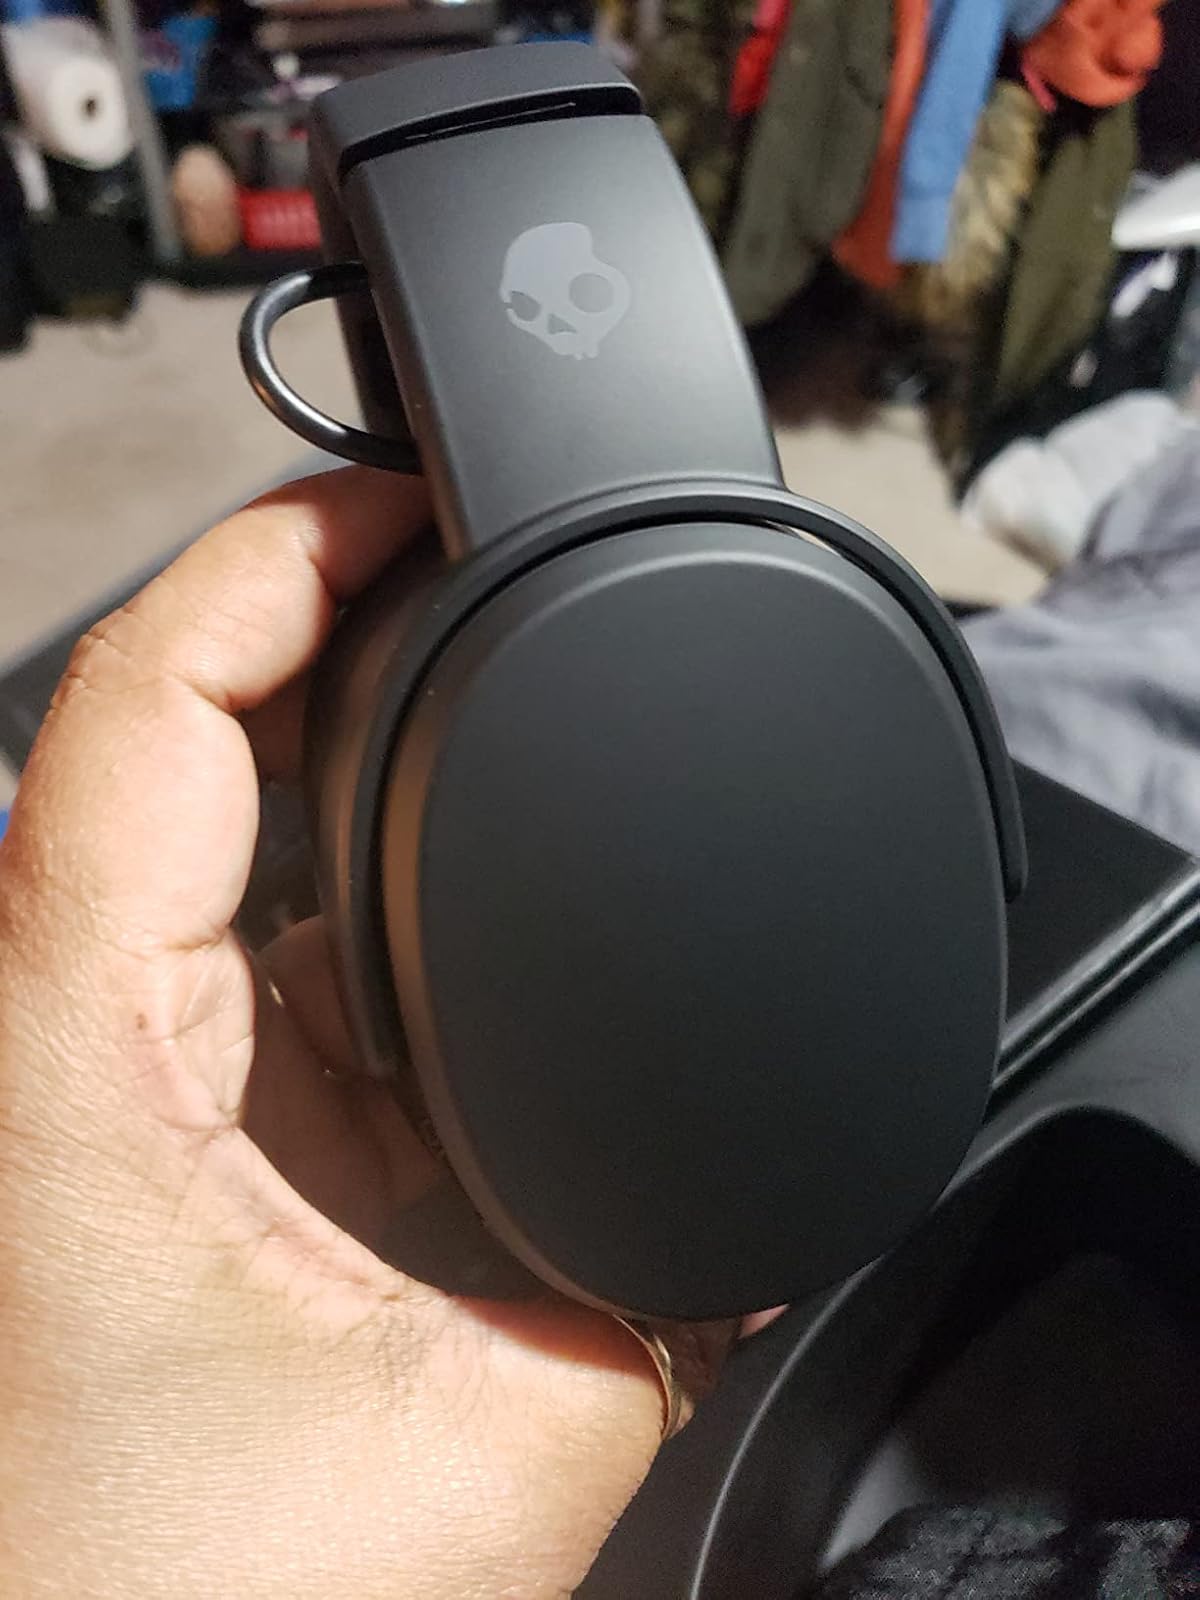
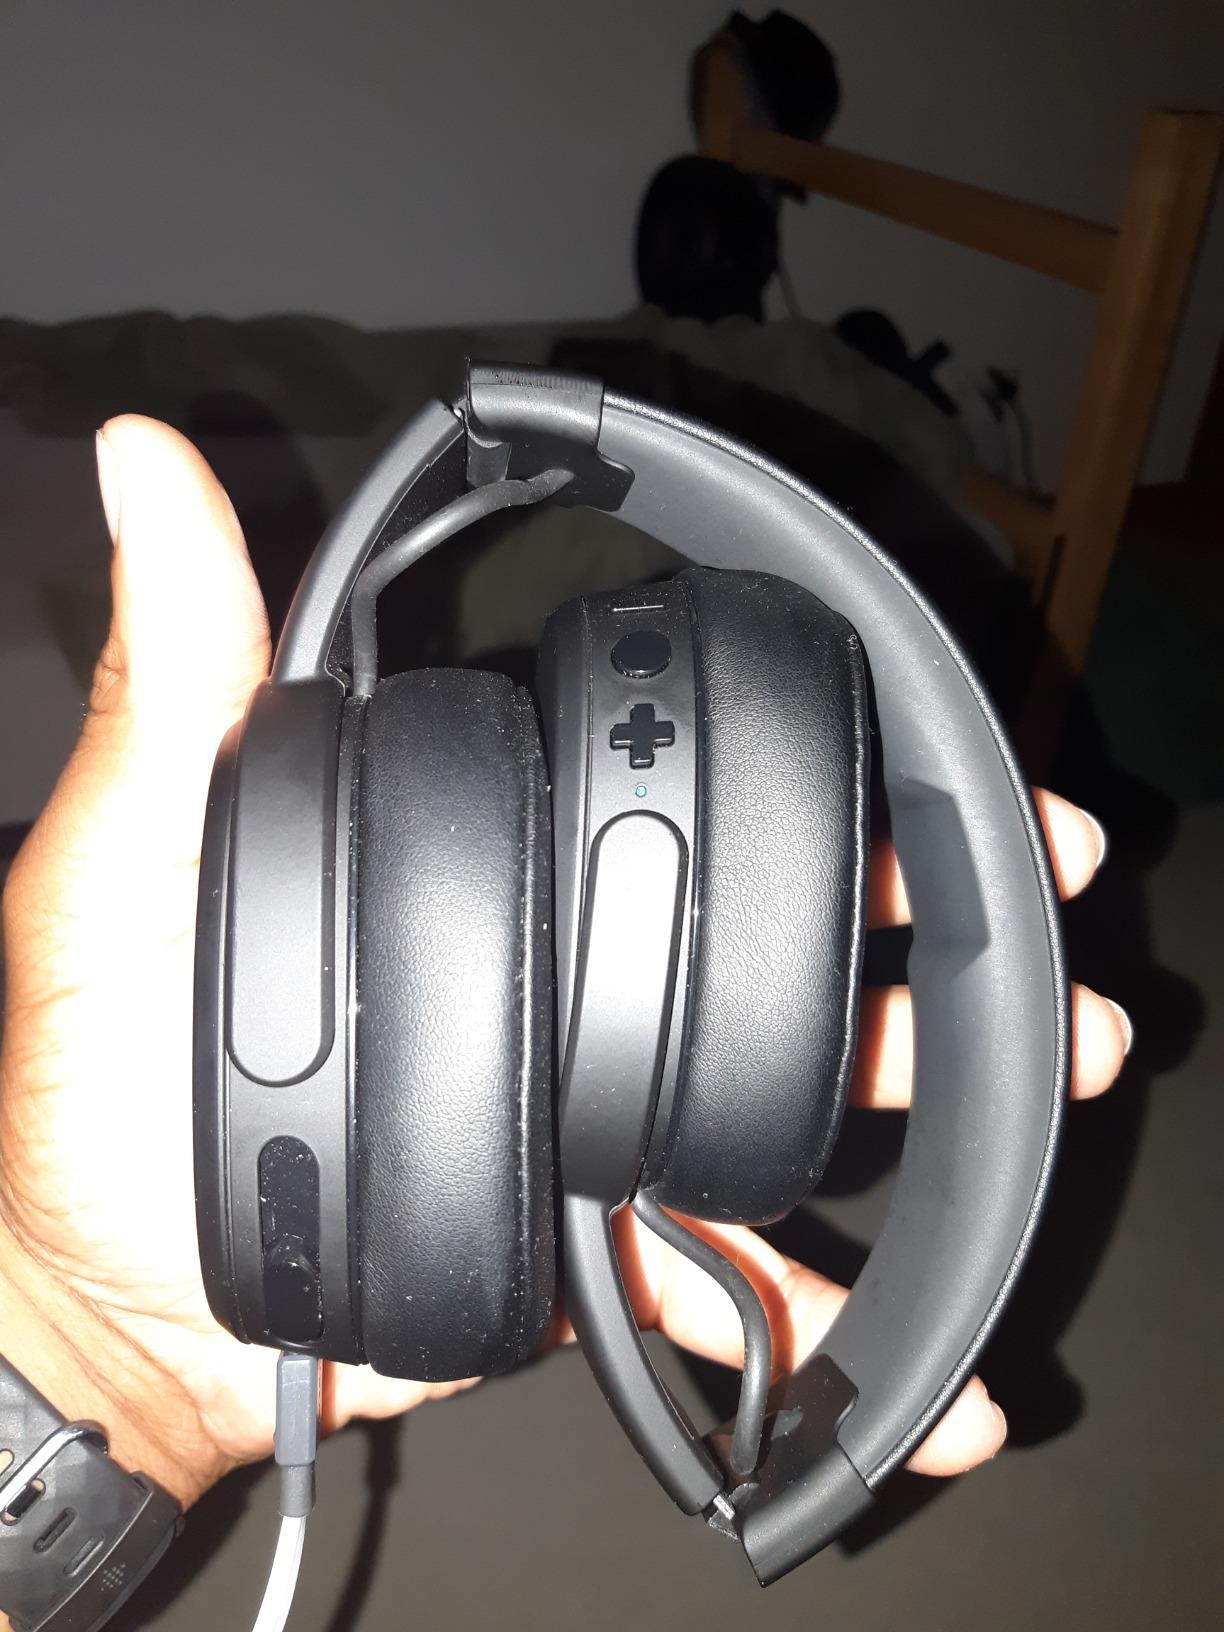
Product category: headphones
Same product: yes